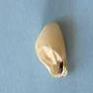
Maize quality: Bad